PIT maneuver

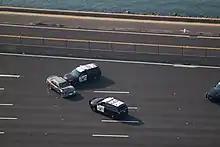
California Highway Patrol cruisers using a PIT maneuver to disable a fleeing vehicle

The PIT maneuver (precision immobilization technique), also known as TVI (tactical vehicle intervention), is a law enforcement pursuit tactic in which a pursuing (first) vehicle forces another vehicle to turn sideways abruptly by striking the pursued car at an angle near its rear, causing the second car to spin out and come to an unplanned stop. This maneuver is routinely used in high-speed pursuits. It was developed by BSR Inc. and first used by the Fairfax County Police Department in Virginia, United States, in 1988.